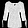
Label: Shirt